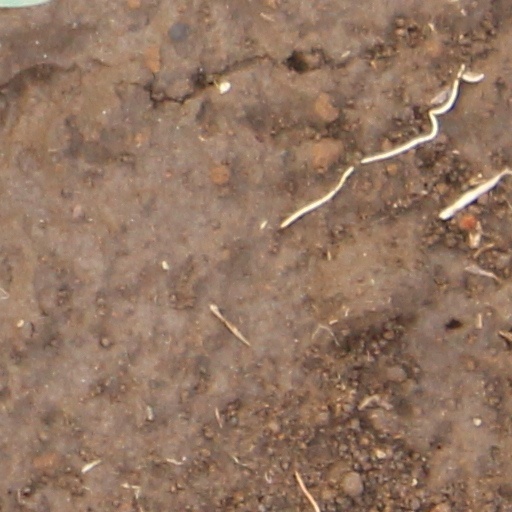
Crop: wheat